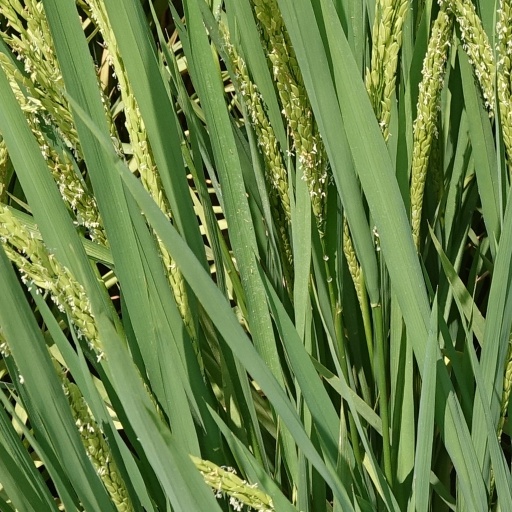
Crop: rice